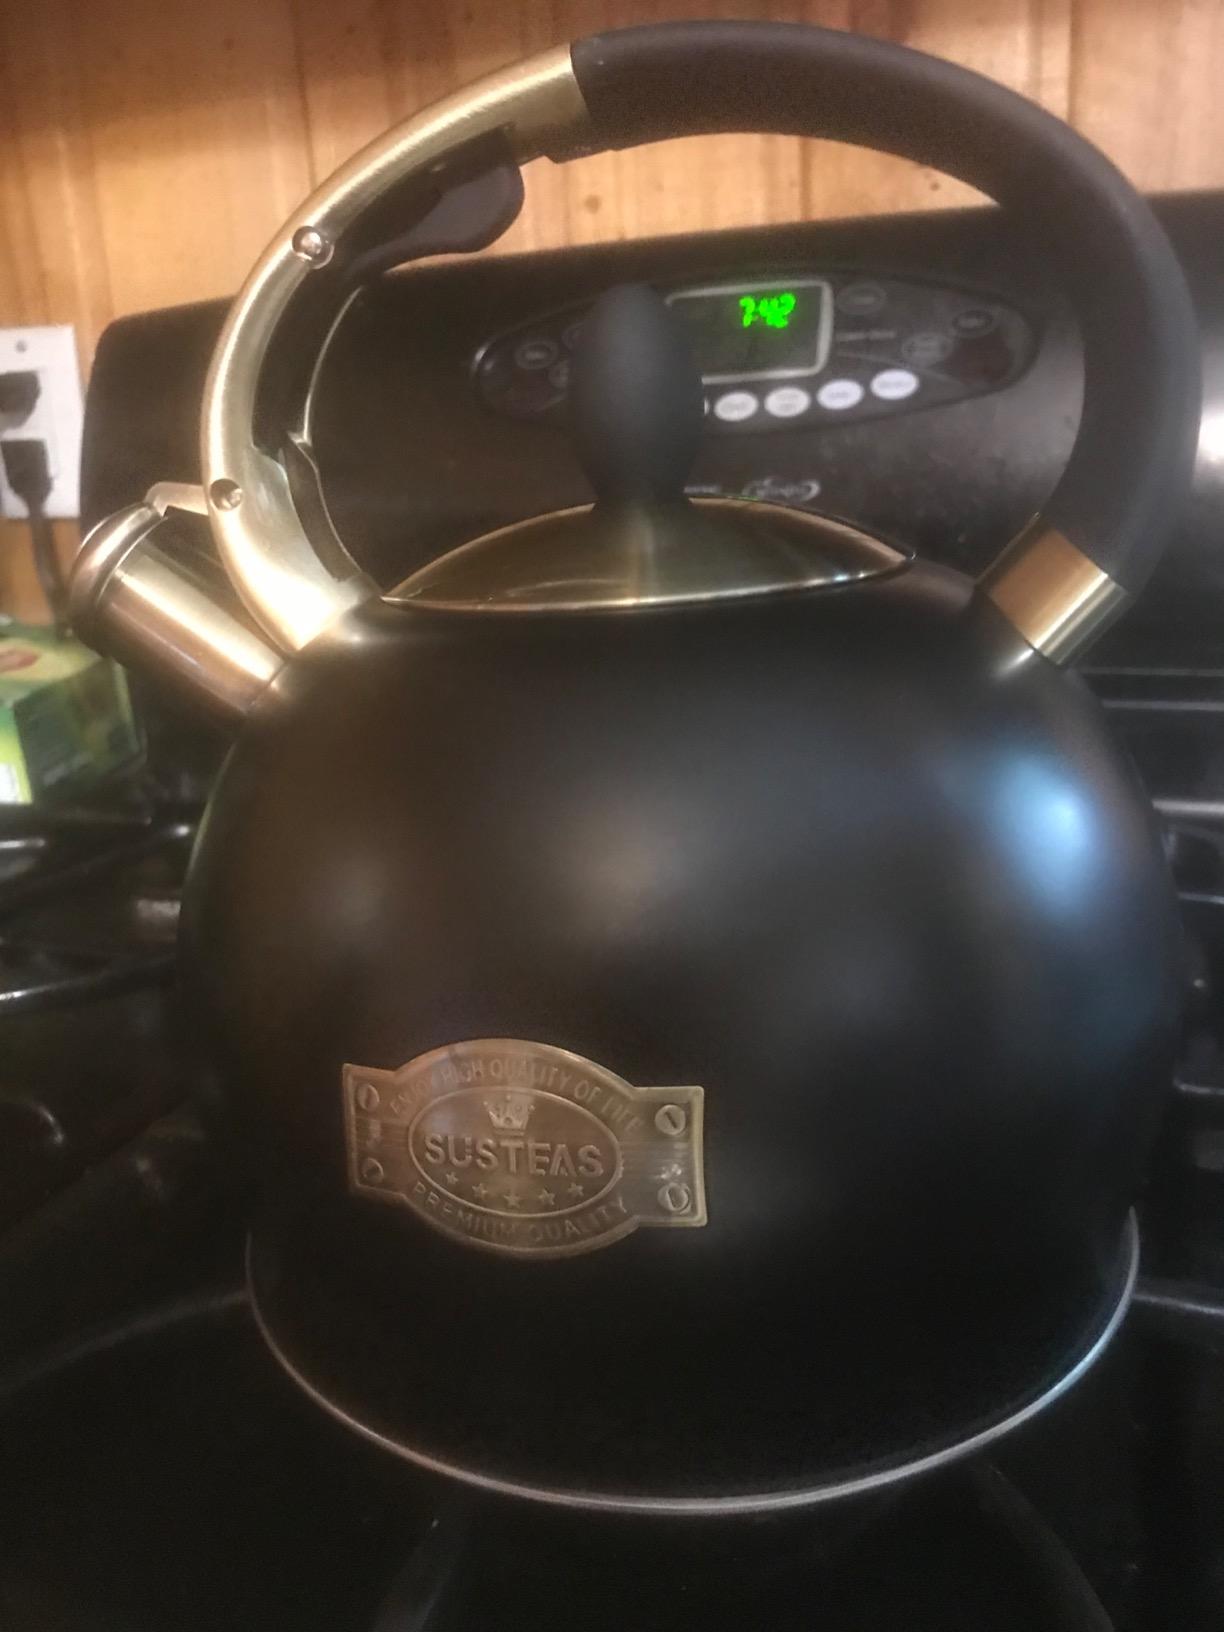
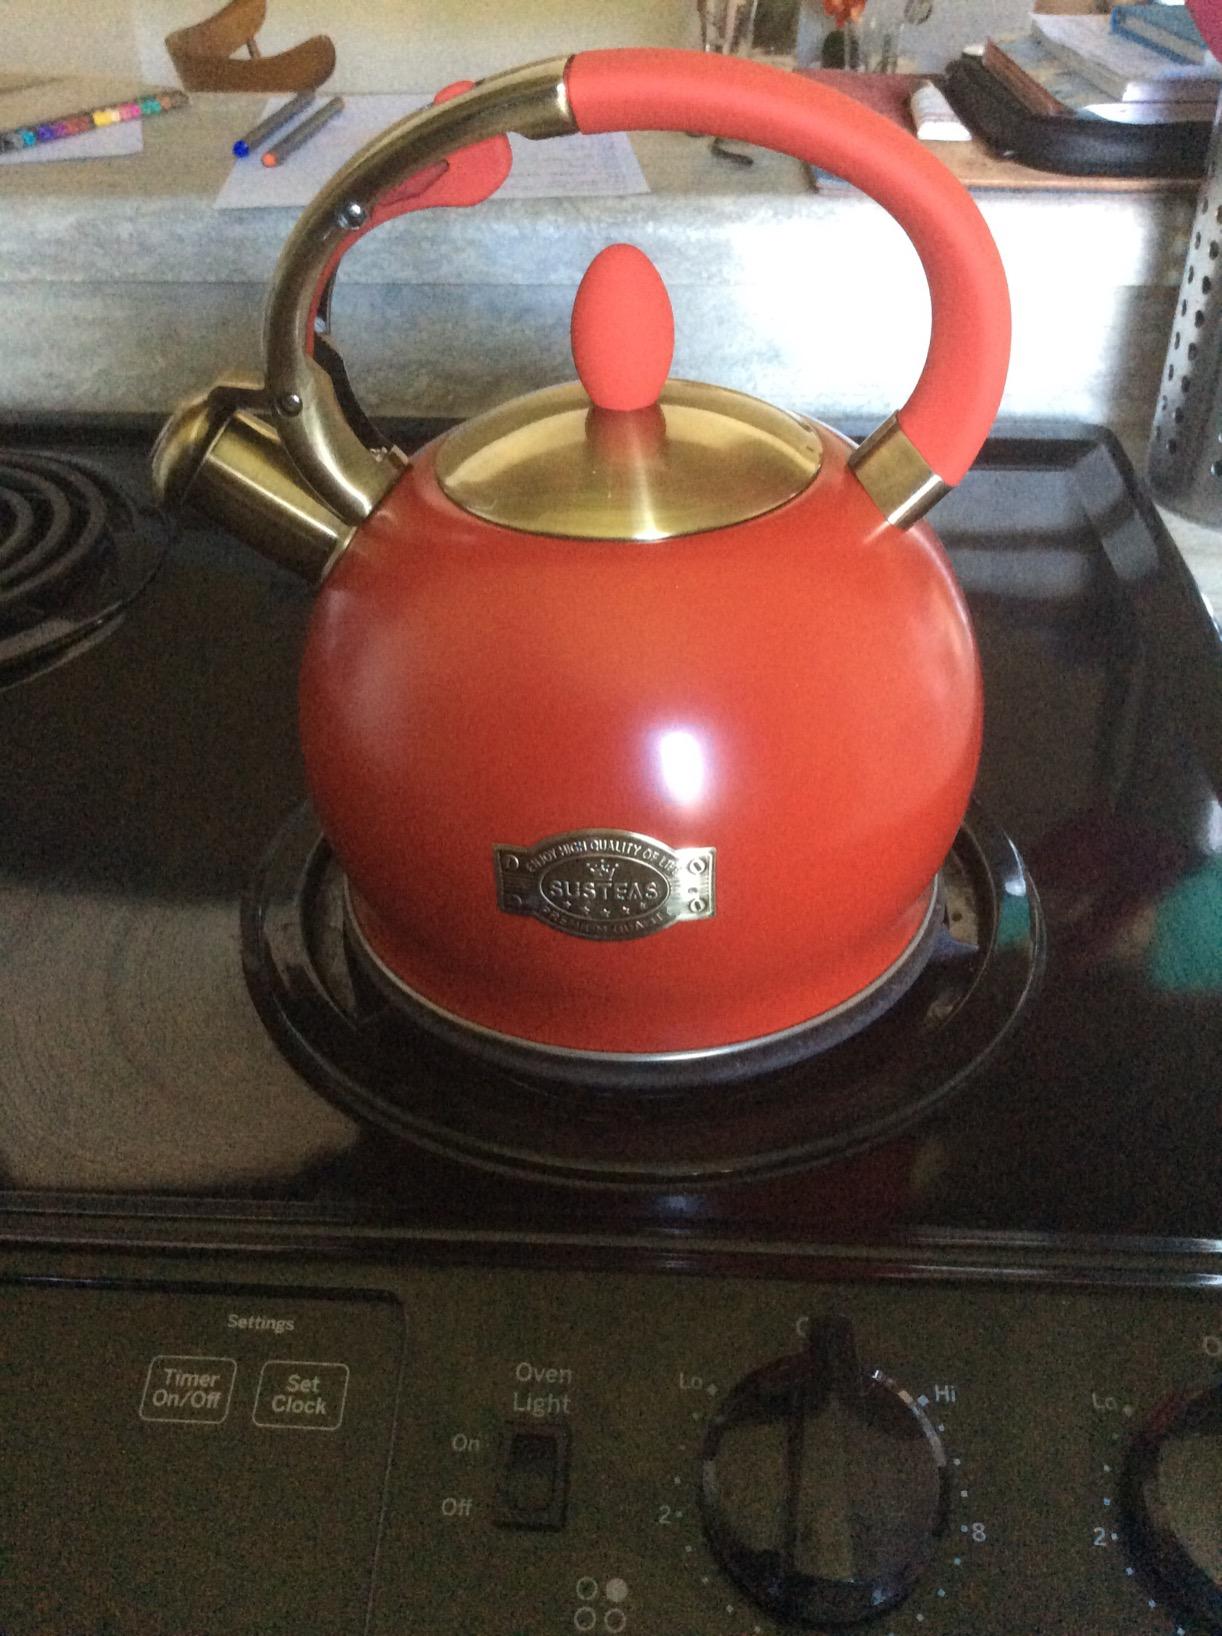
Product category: items_kettle
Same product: no